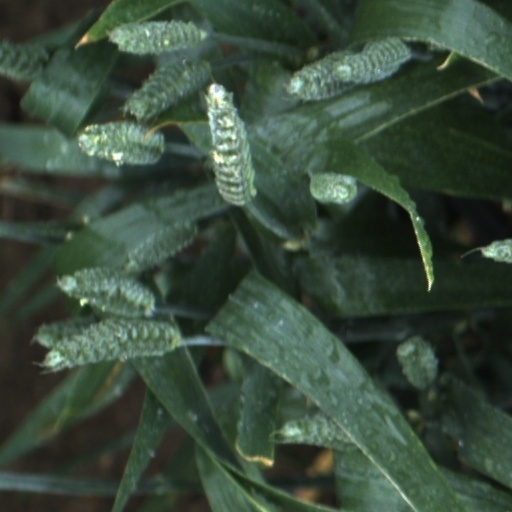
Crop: wheat